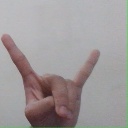
अक्षर: श